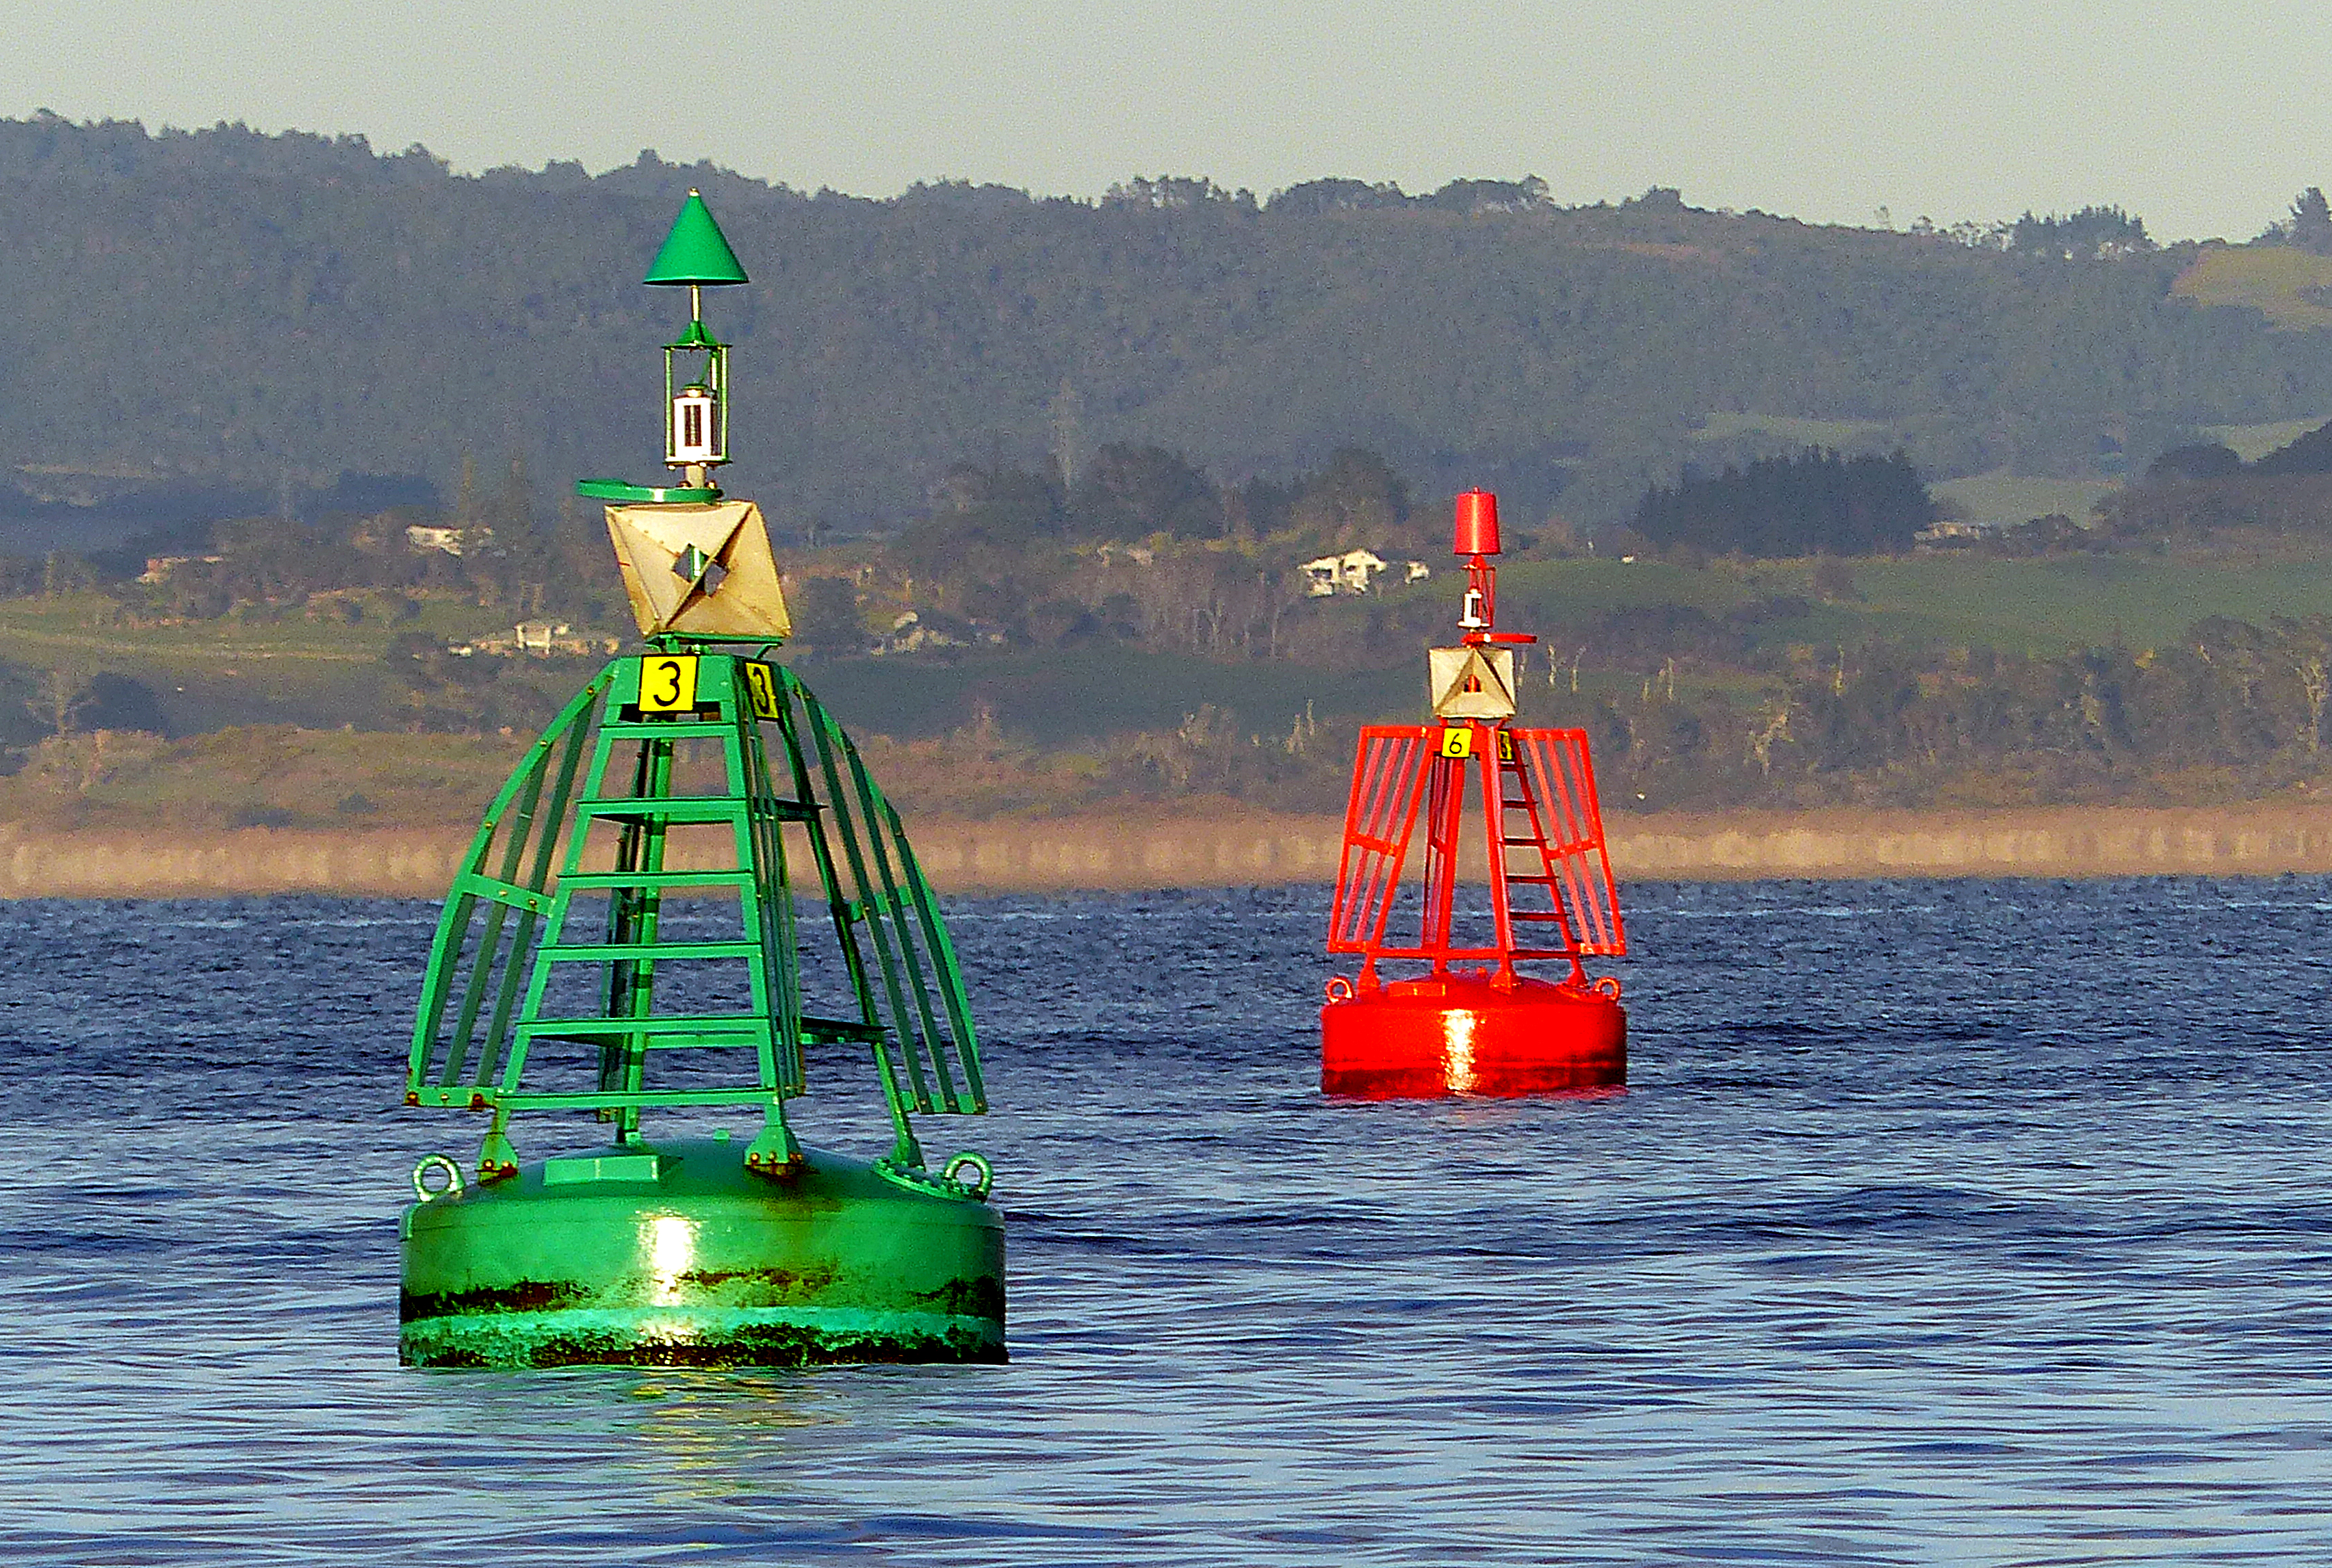
sea, water, ocean, boat, green, reflection, red, vehicle, tower, floating, buoy, boating, lumixfz200, bridgecamera, buoyant, channelmarker